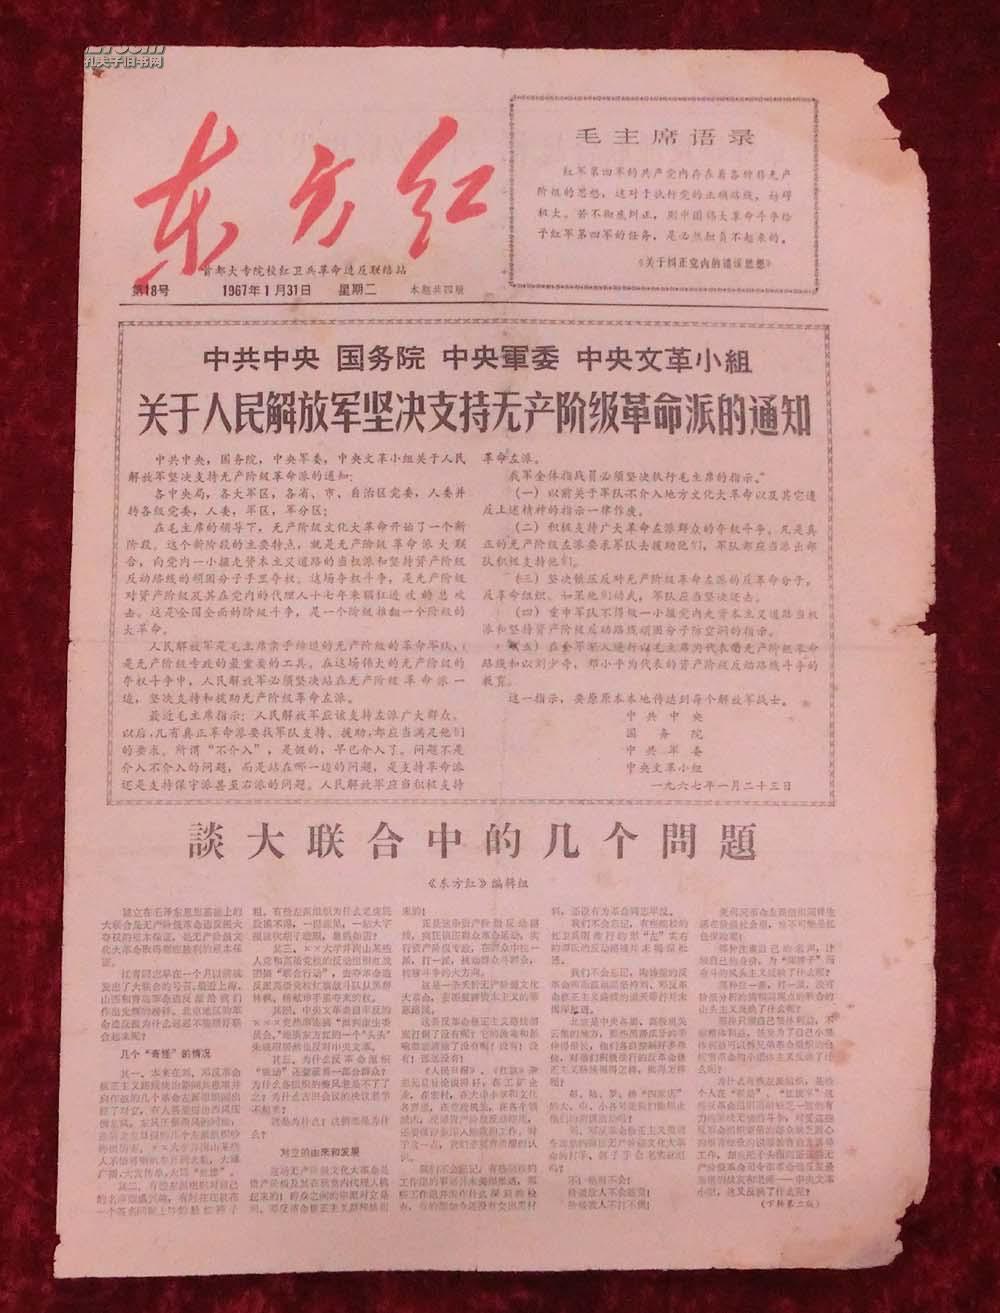
Label: paper